1924 Argentine legislative election

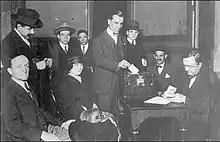
Voters vote in the 1924 elections. A lack of defining isuues, and the prevailing acrimony between pro and anti-Yrigoyen UCR factions drove turnout to the lowest in post-reform Argentine electoral history.

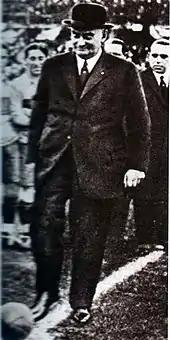
President Alvear kicks off the inaugural match at Boca Juniors stadium. 1924 effectively made him the referee in disputes among the numerous UCR factions.

President Hipólito Yrigoyen finished his term of office in 1922 with a prosperous economy, soaring popularity and content with leaving the Casa Rosada with his Ambassador to France, Marcelo Torcuato de Alvear. The scion of one of Argentina's traditional landed families, the well-mannered Alvear placated Yrigoyen's fears of losing control over the Radical Civic Union, a risk he insured himself against by placing his personal friend and former Buenos Aires Police Chief, Elpidio González, as Alvear's vice-president.